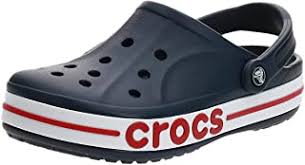
Label: Clog